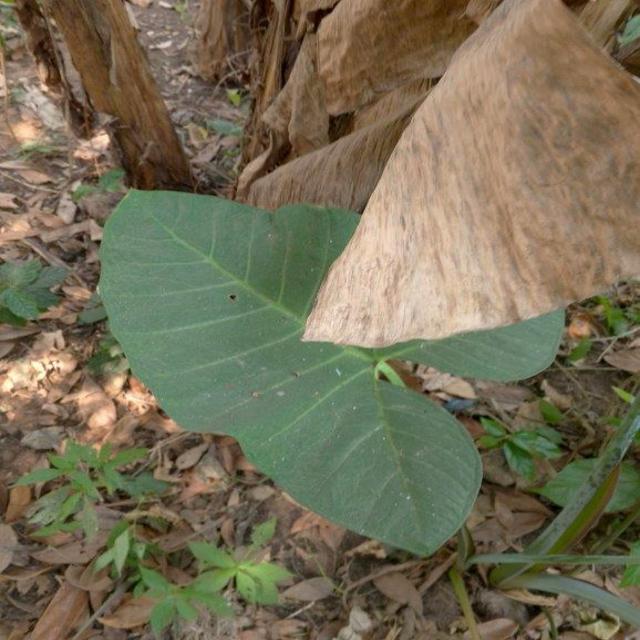
Label: Healthy